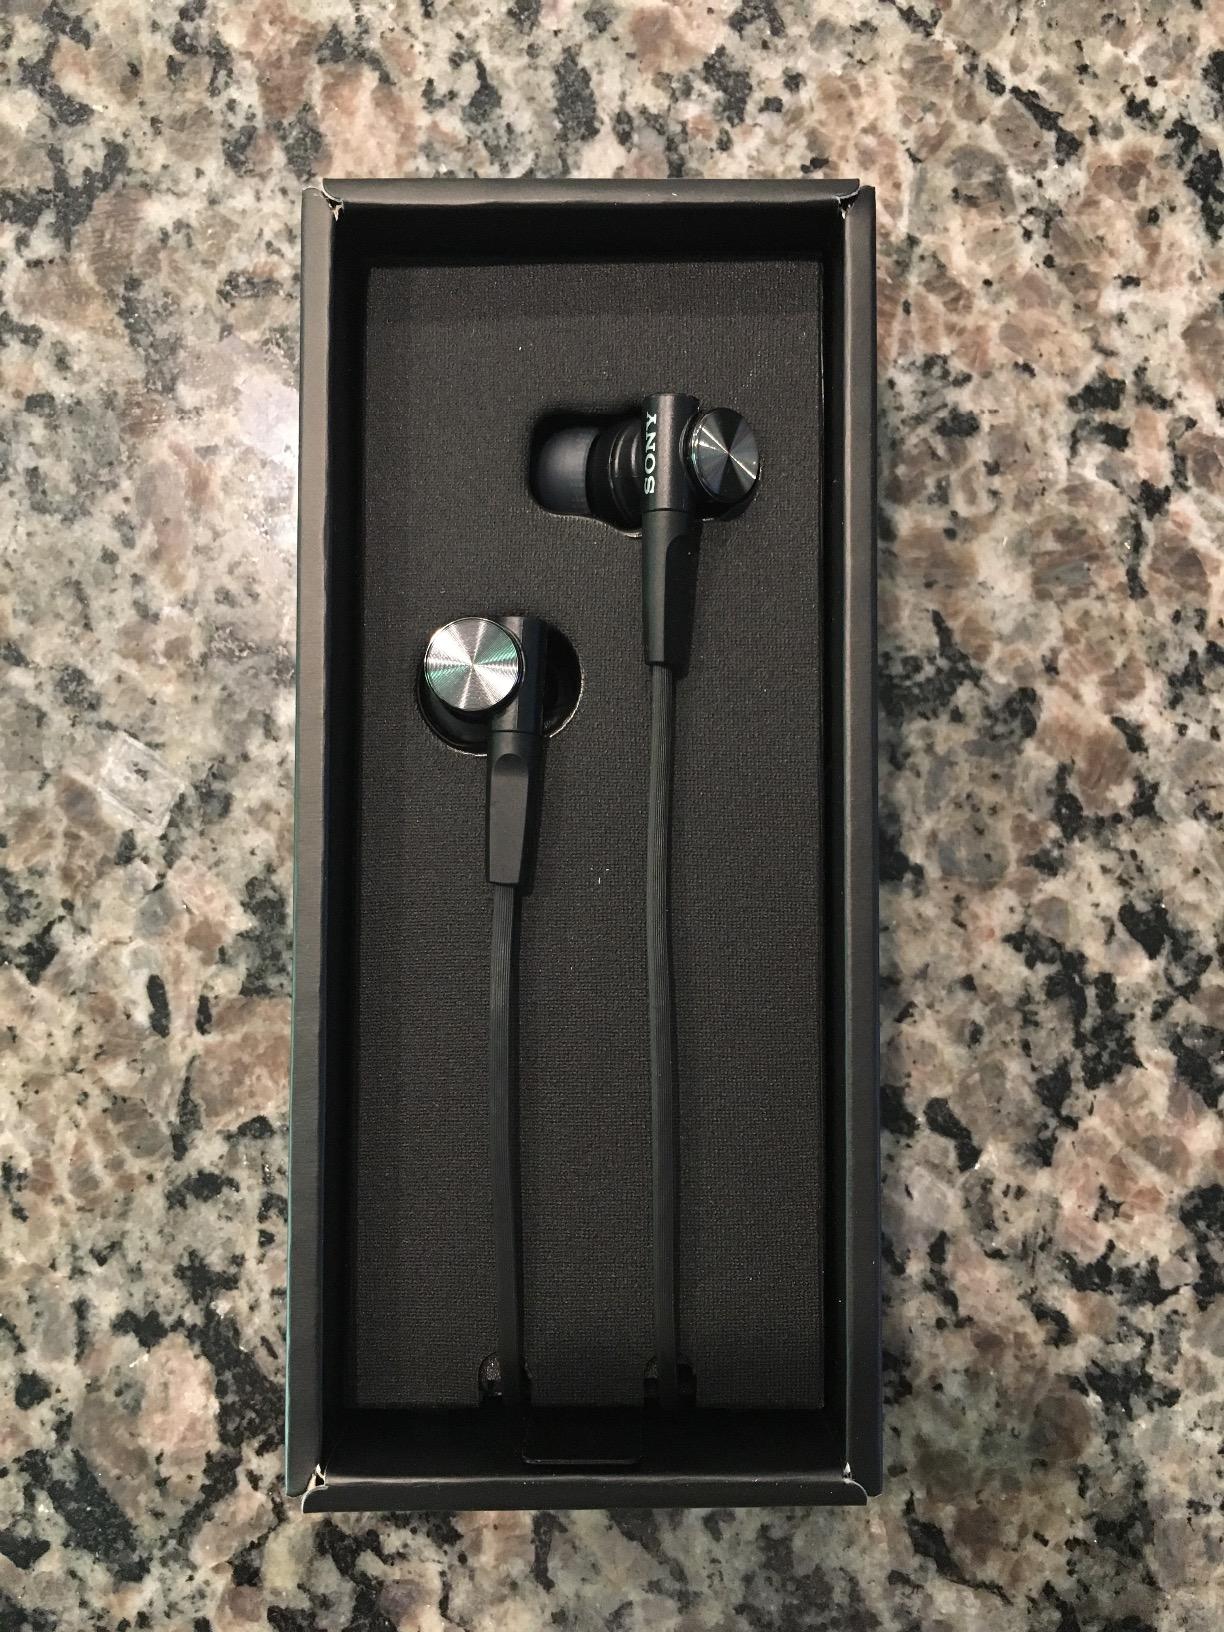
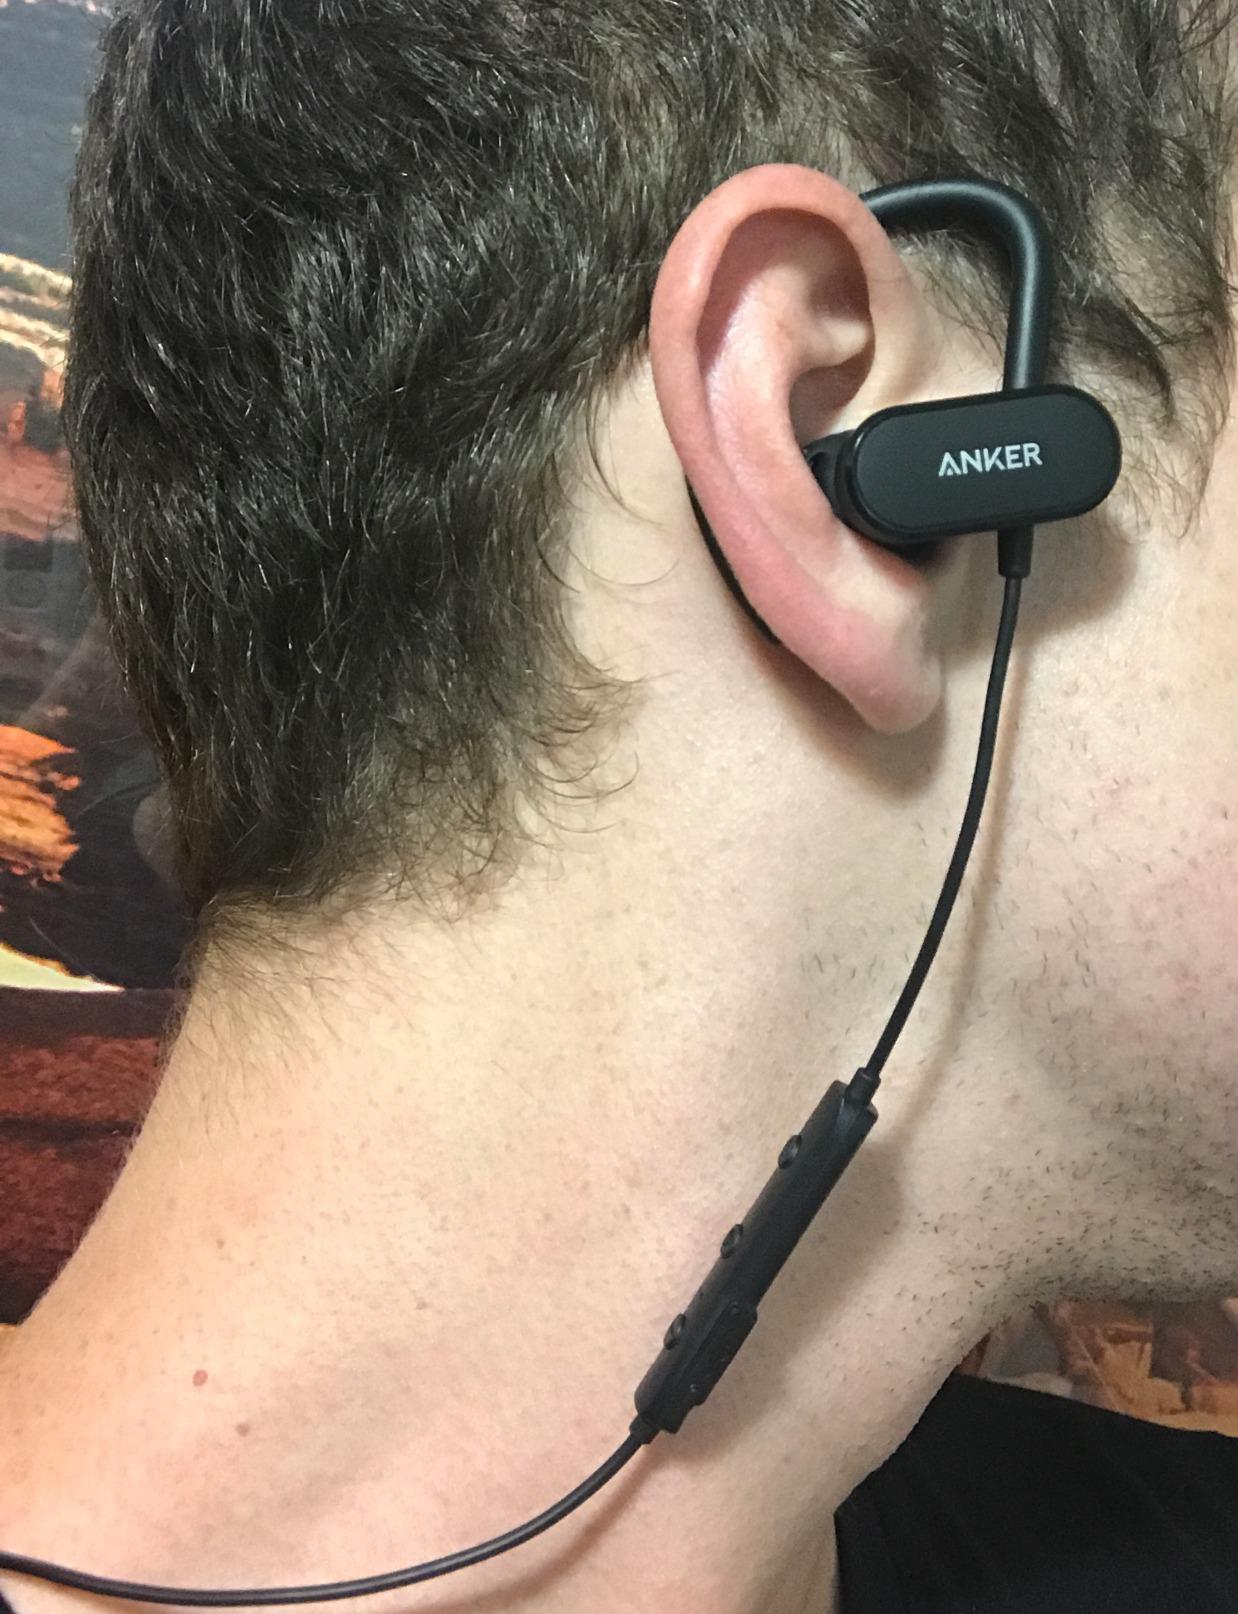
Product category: headphones
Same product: no